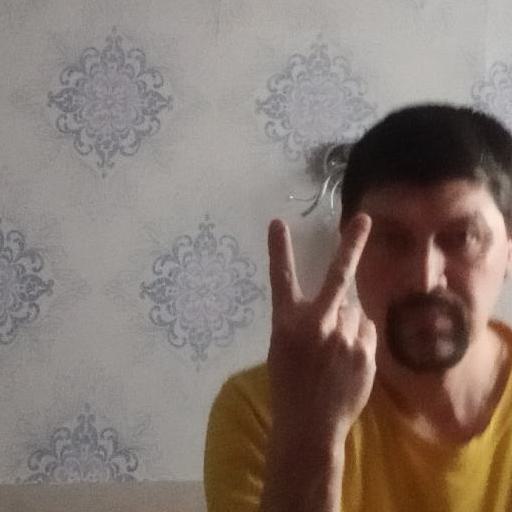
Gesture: peace_inverted